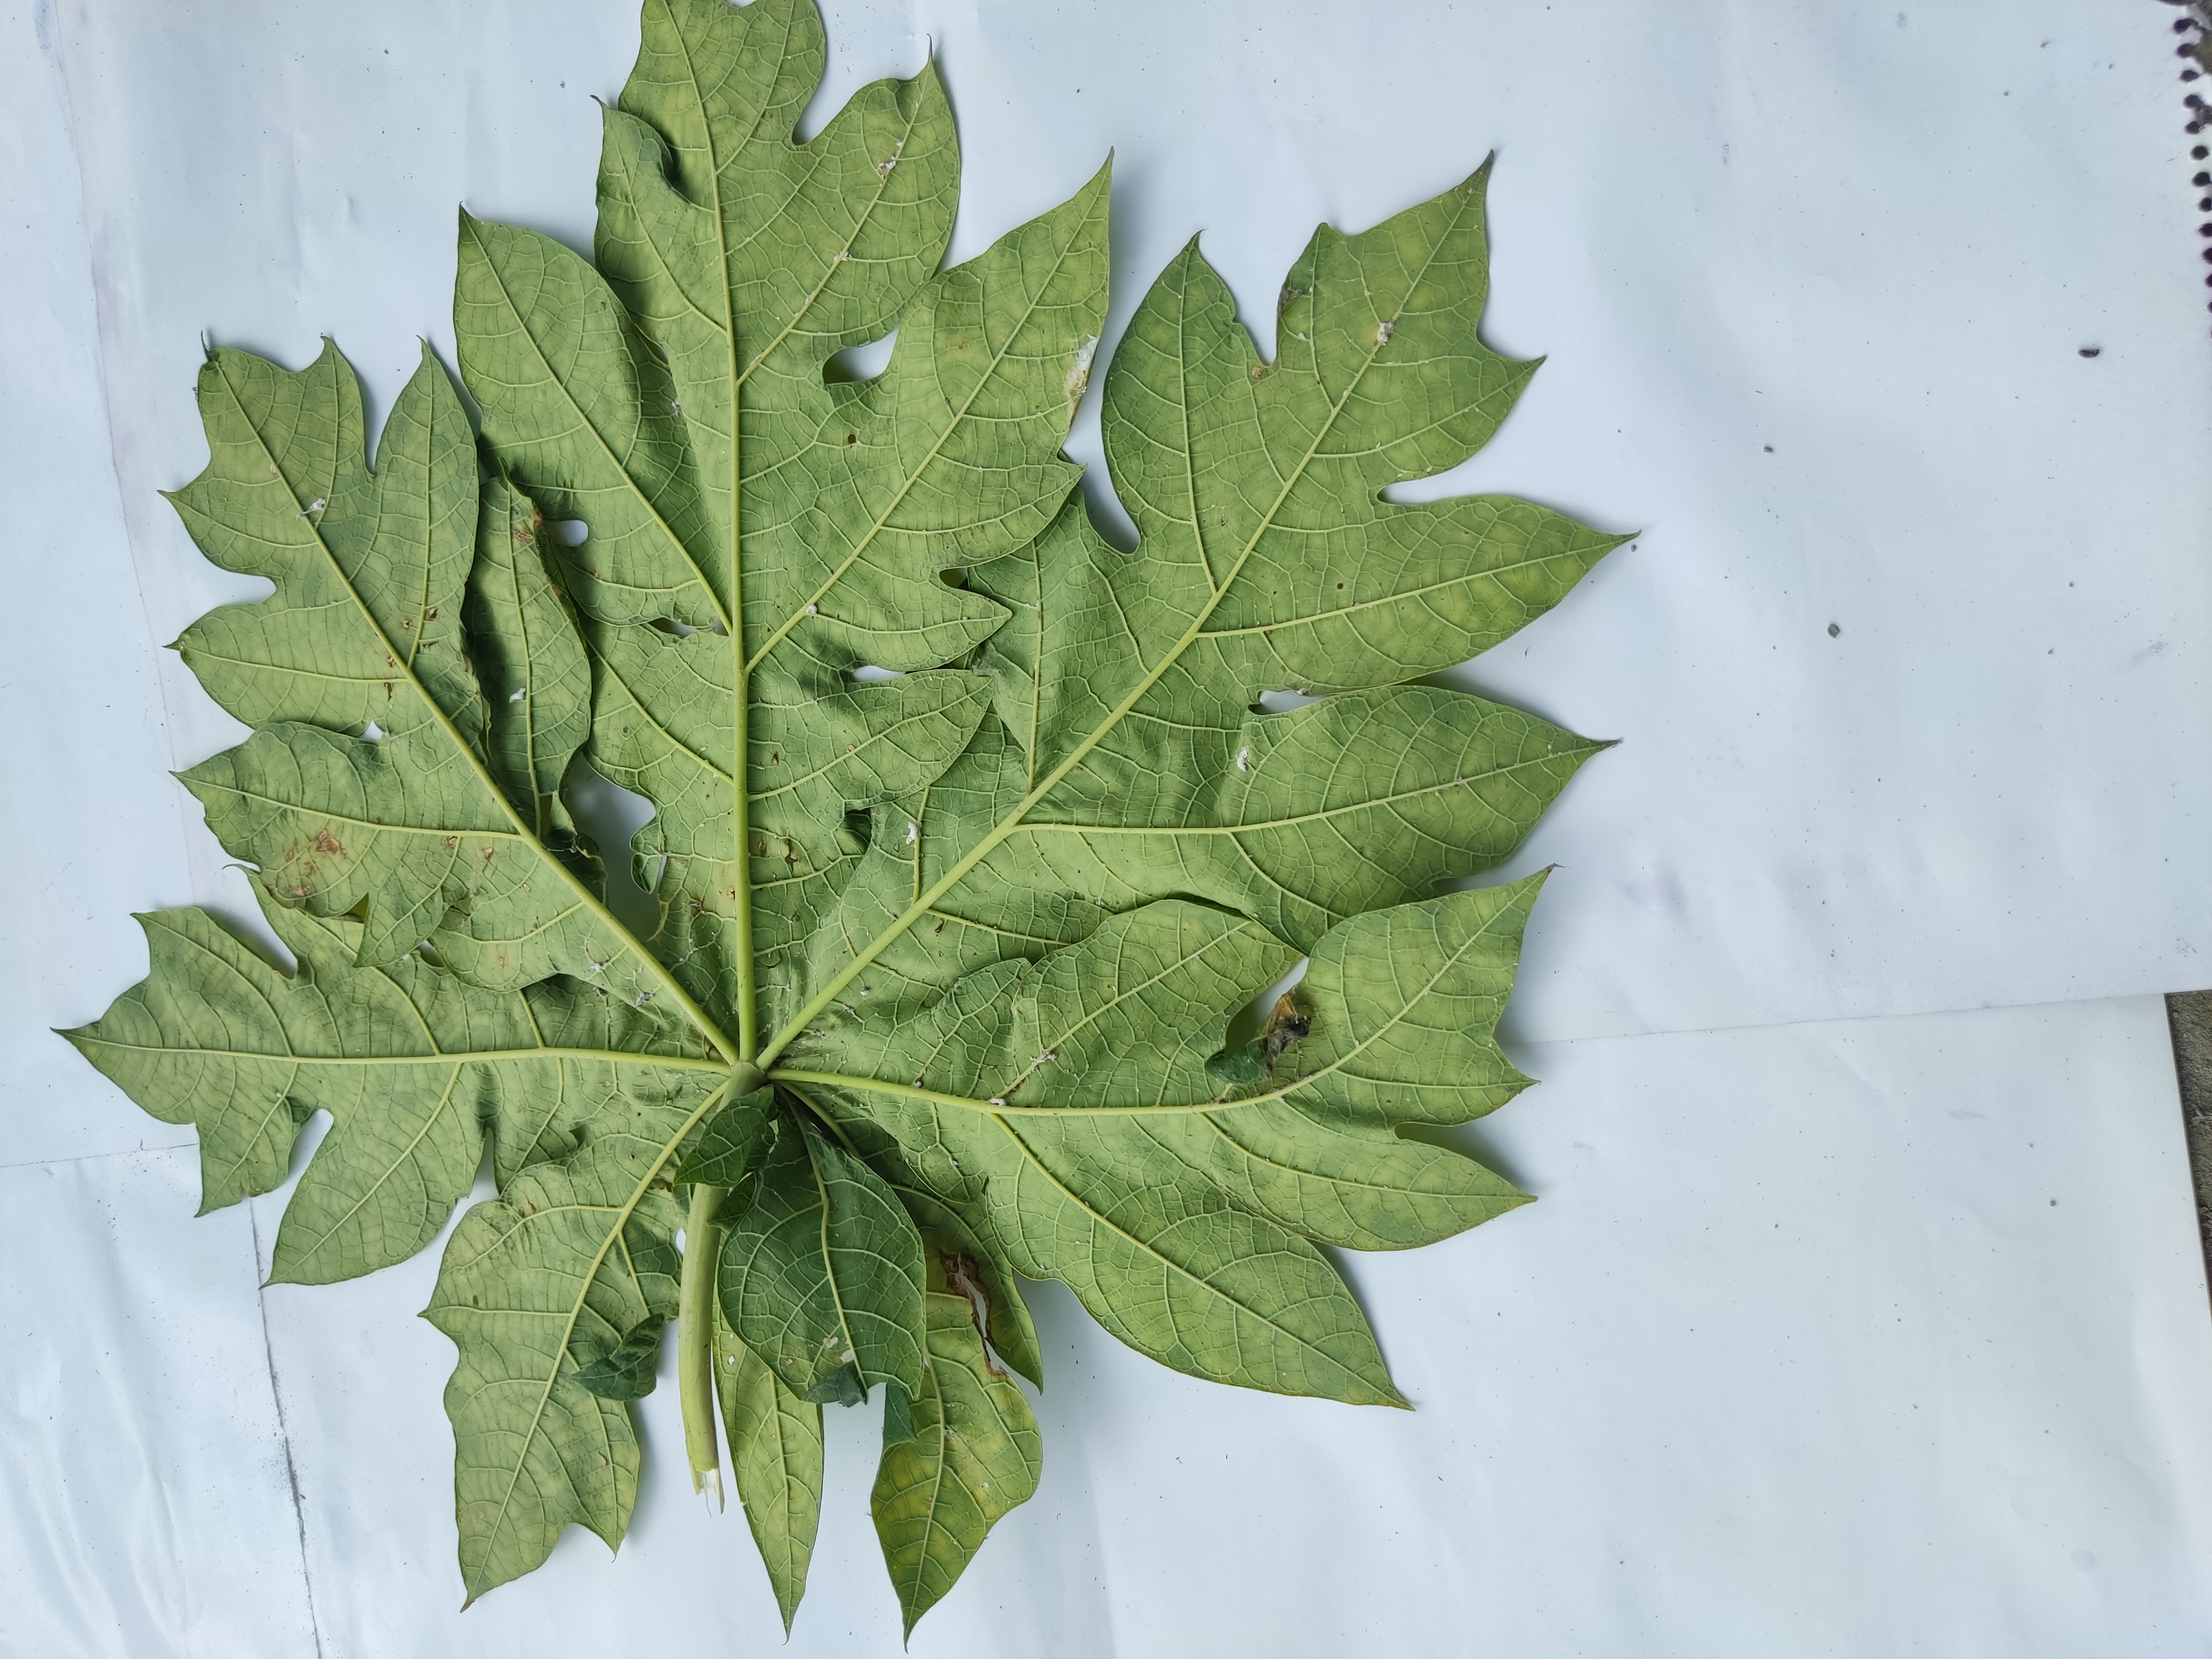
Label: Ring Spot